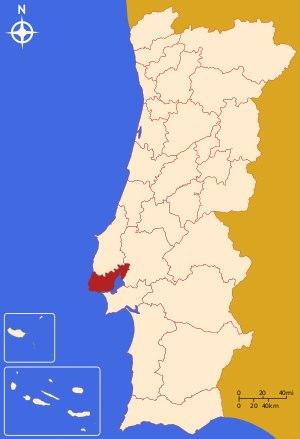
Le Grand Lisbonne – en portugais : Grande Lisboa – est une des 30 sous-régions statistiques du Portugal.